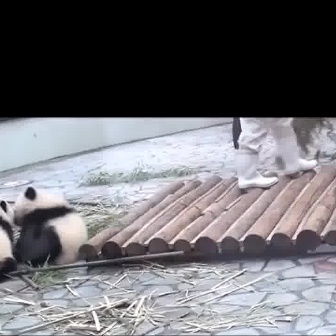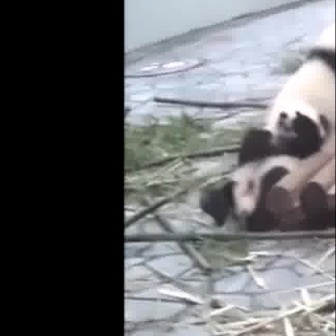
  Please identify the target specified by the bounding box [5,185,87,267] in the first image and locate it in the second image. Return the coordinates in [x_min,y_min,x_max,y_max] format.
Answer: [199,99,329,229]